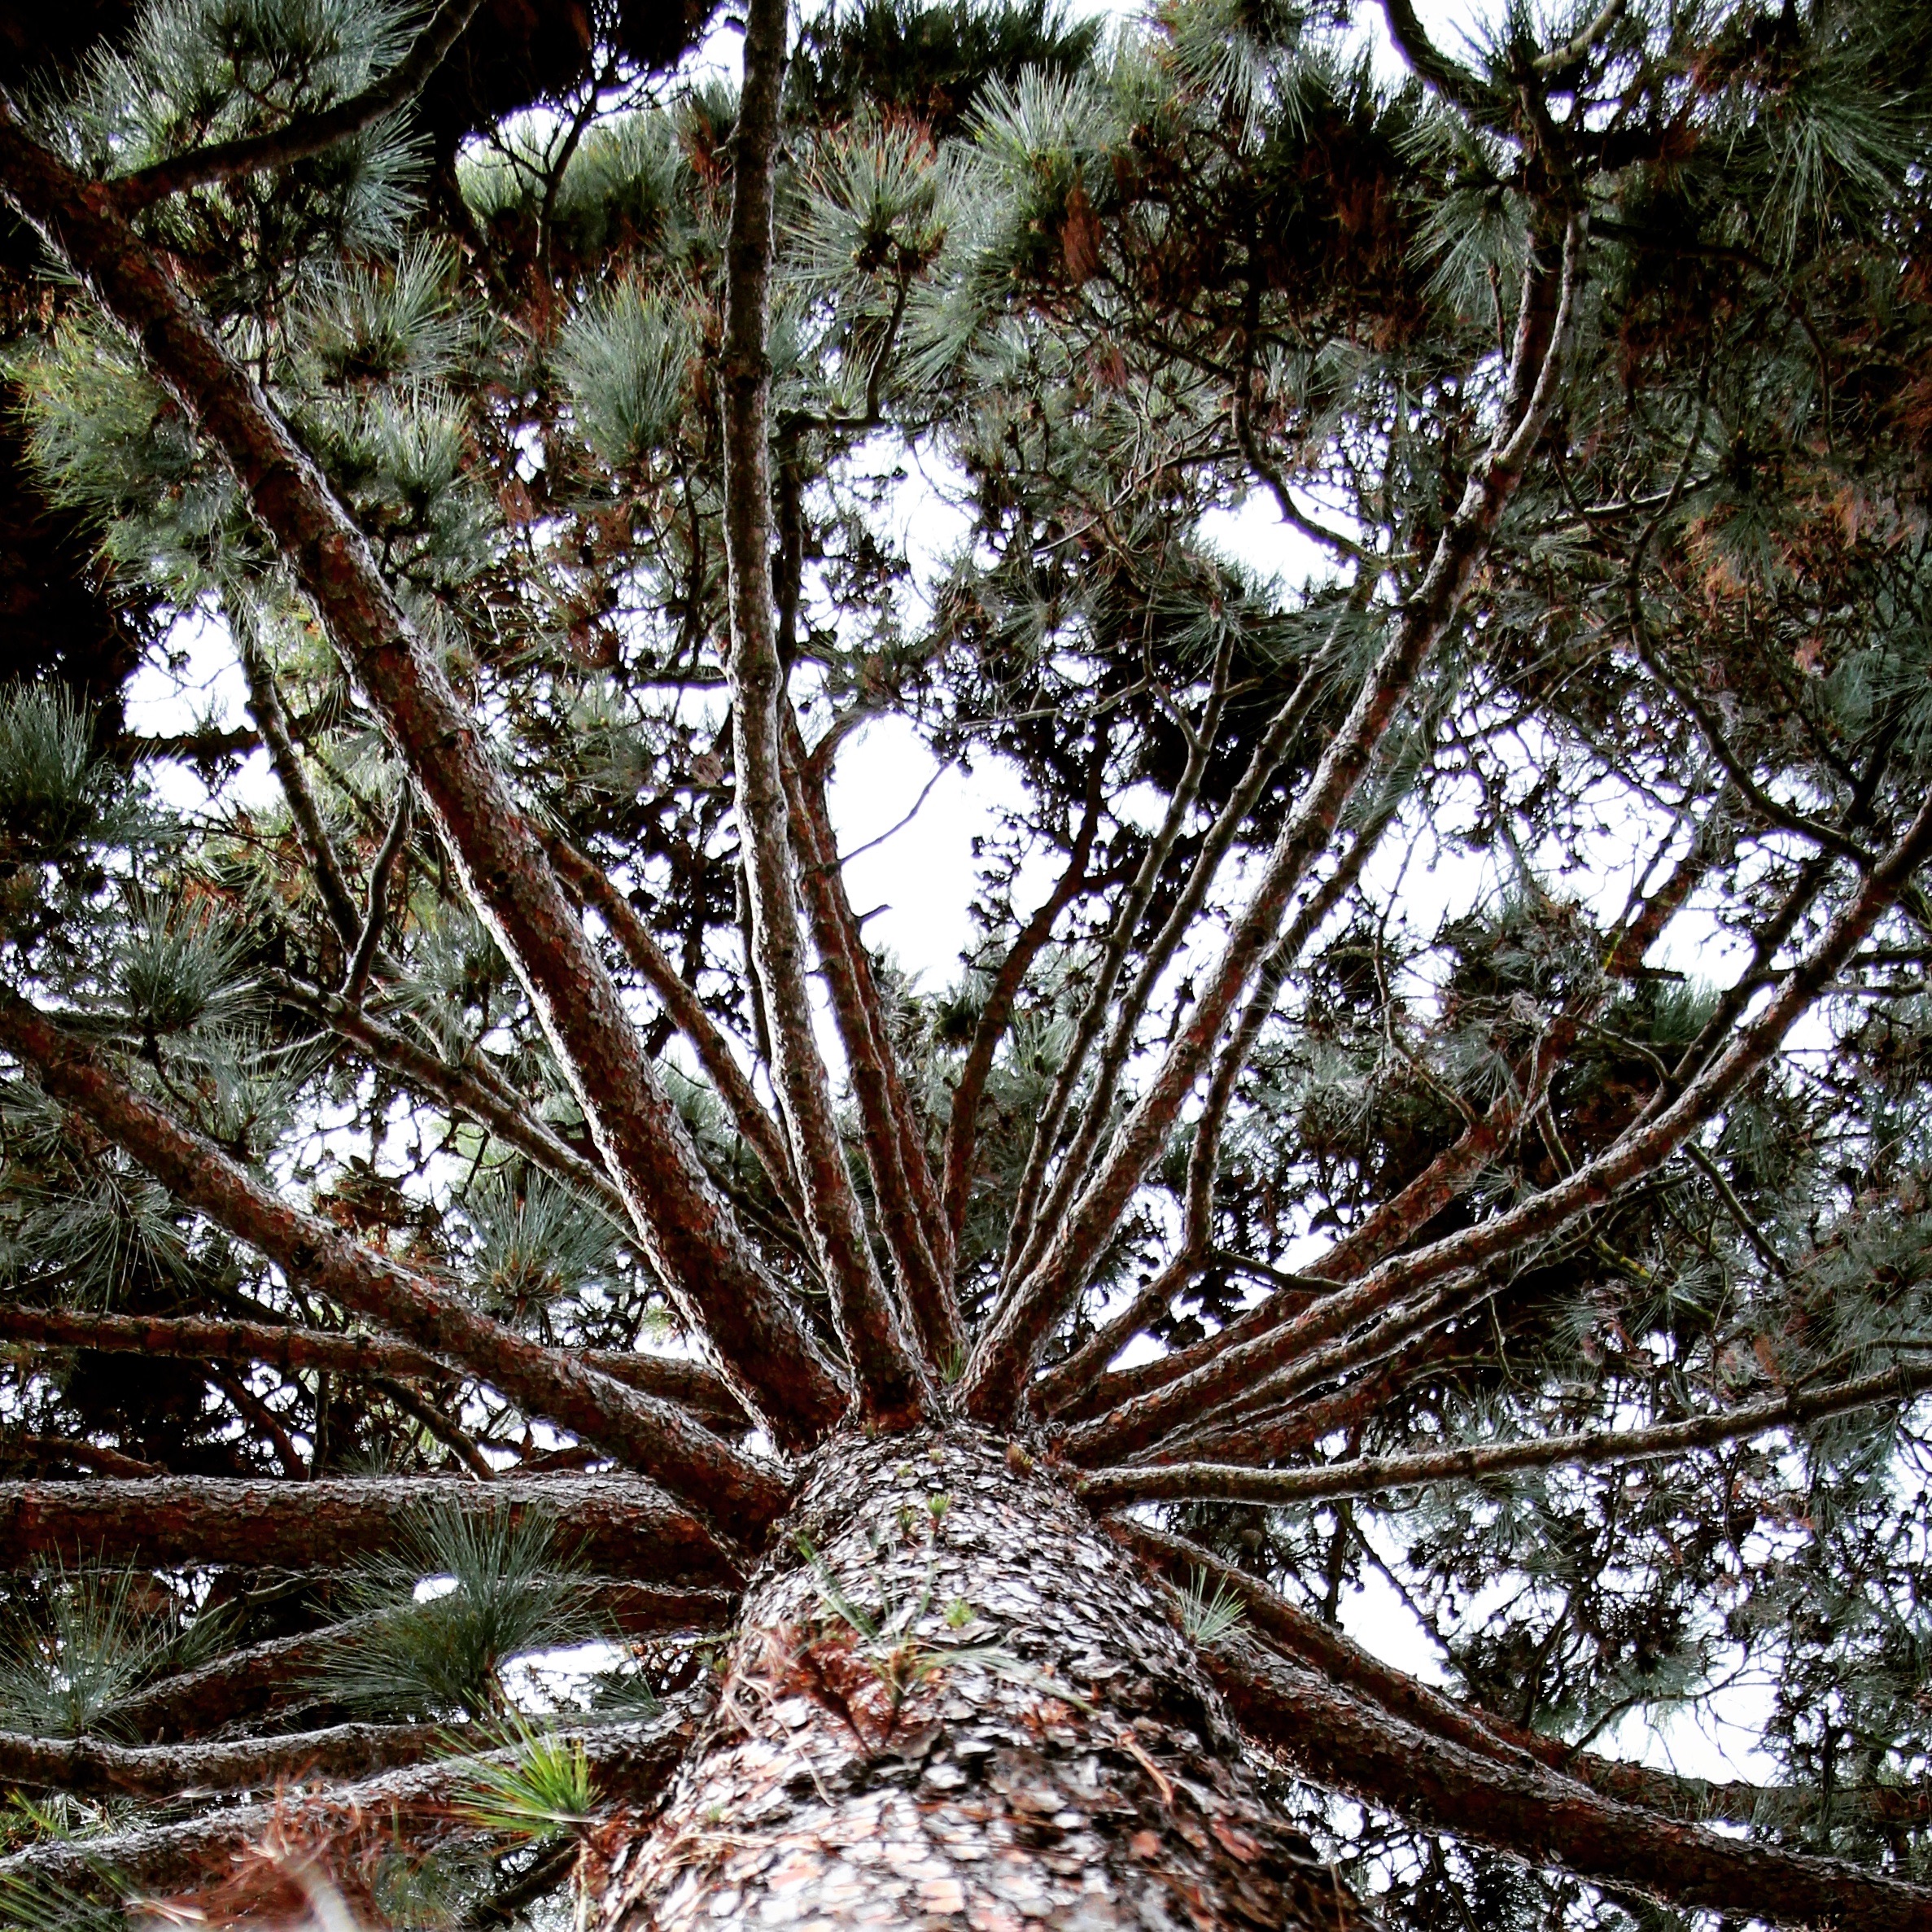
tree, forest, branch, plant, leaf, flower, trunk, produce, botany, fir, flora, spruce, rainforest, habitat, flowering plant, woody plant, land plant, arecales